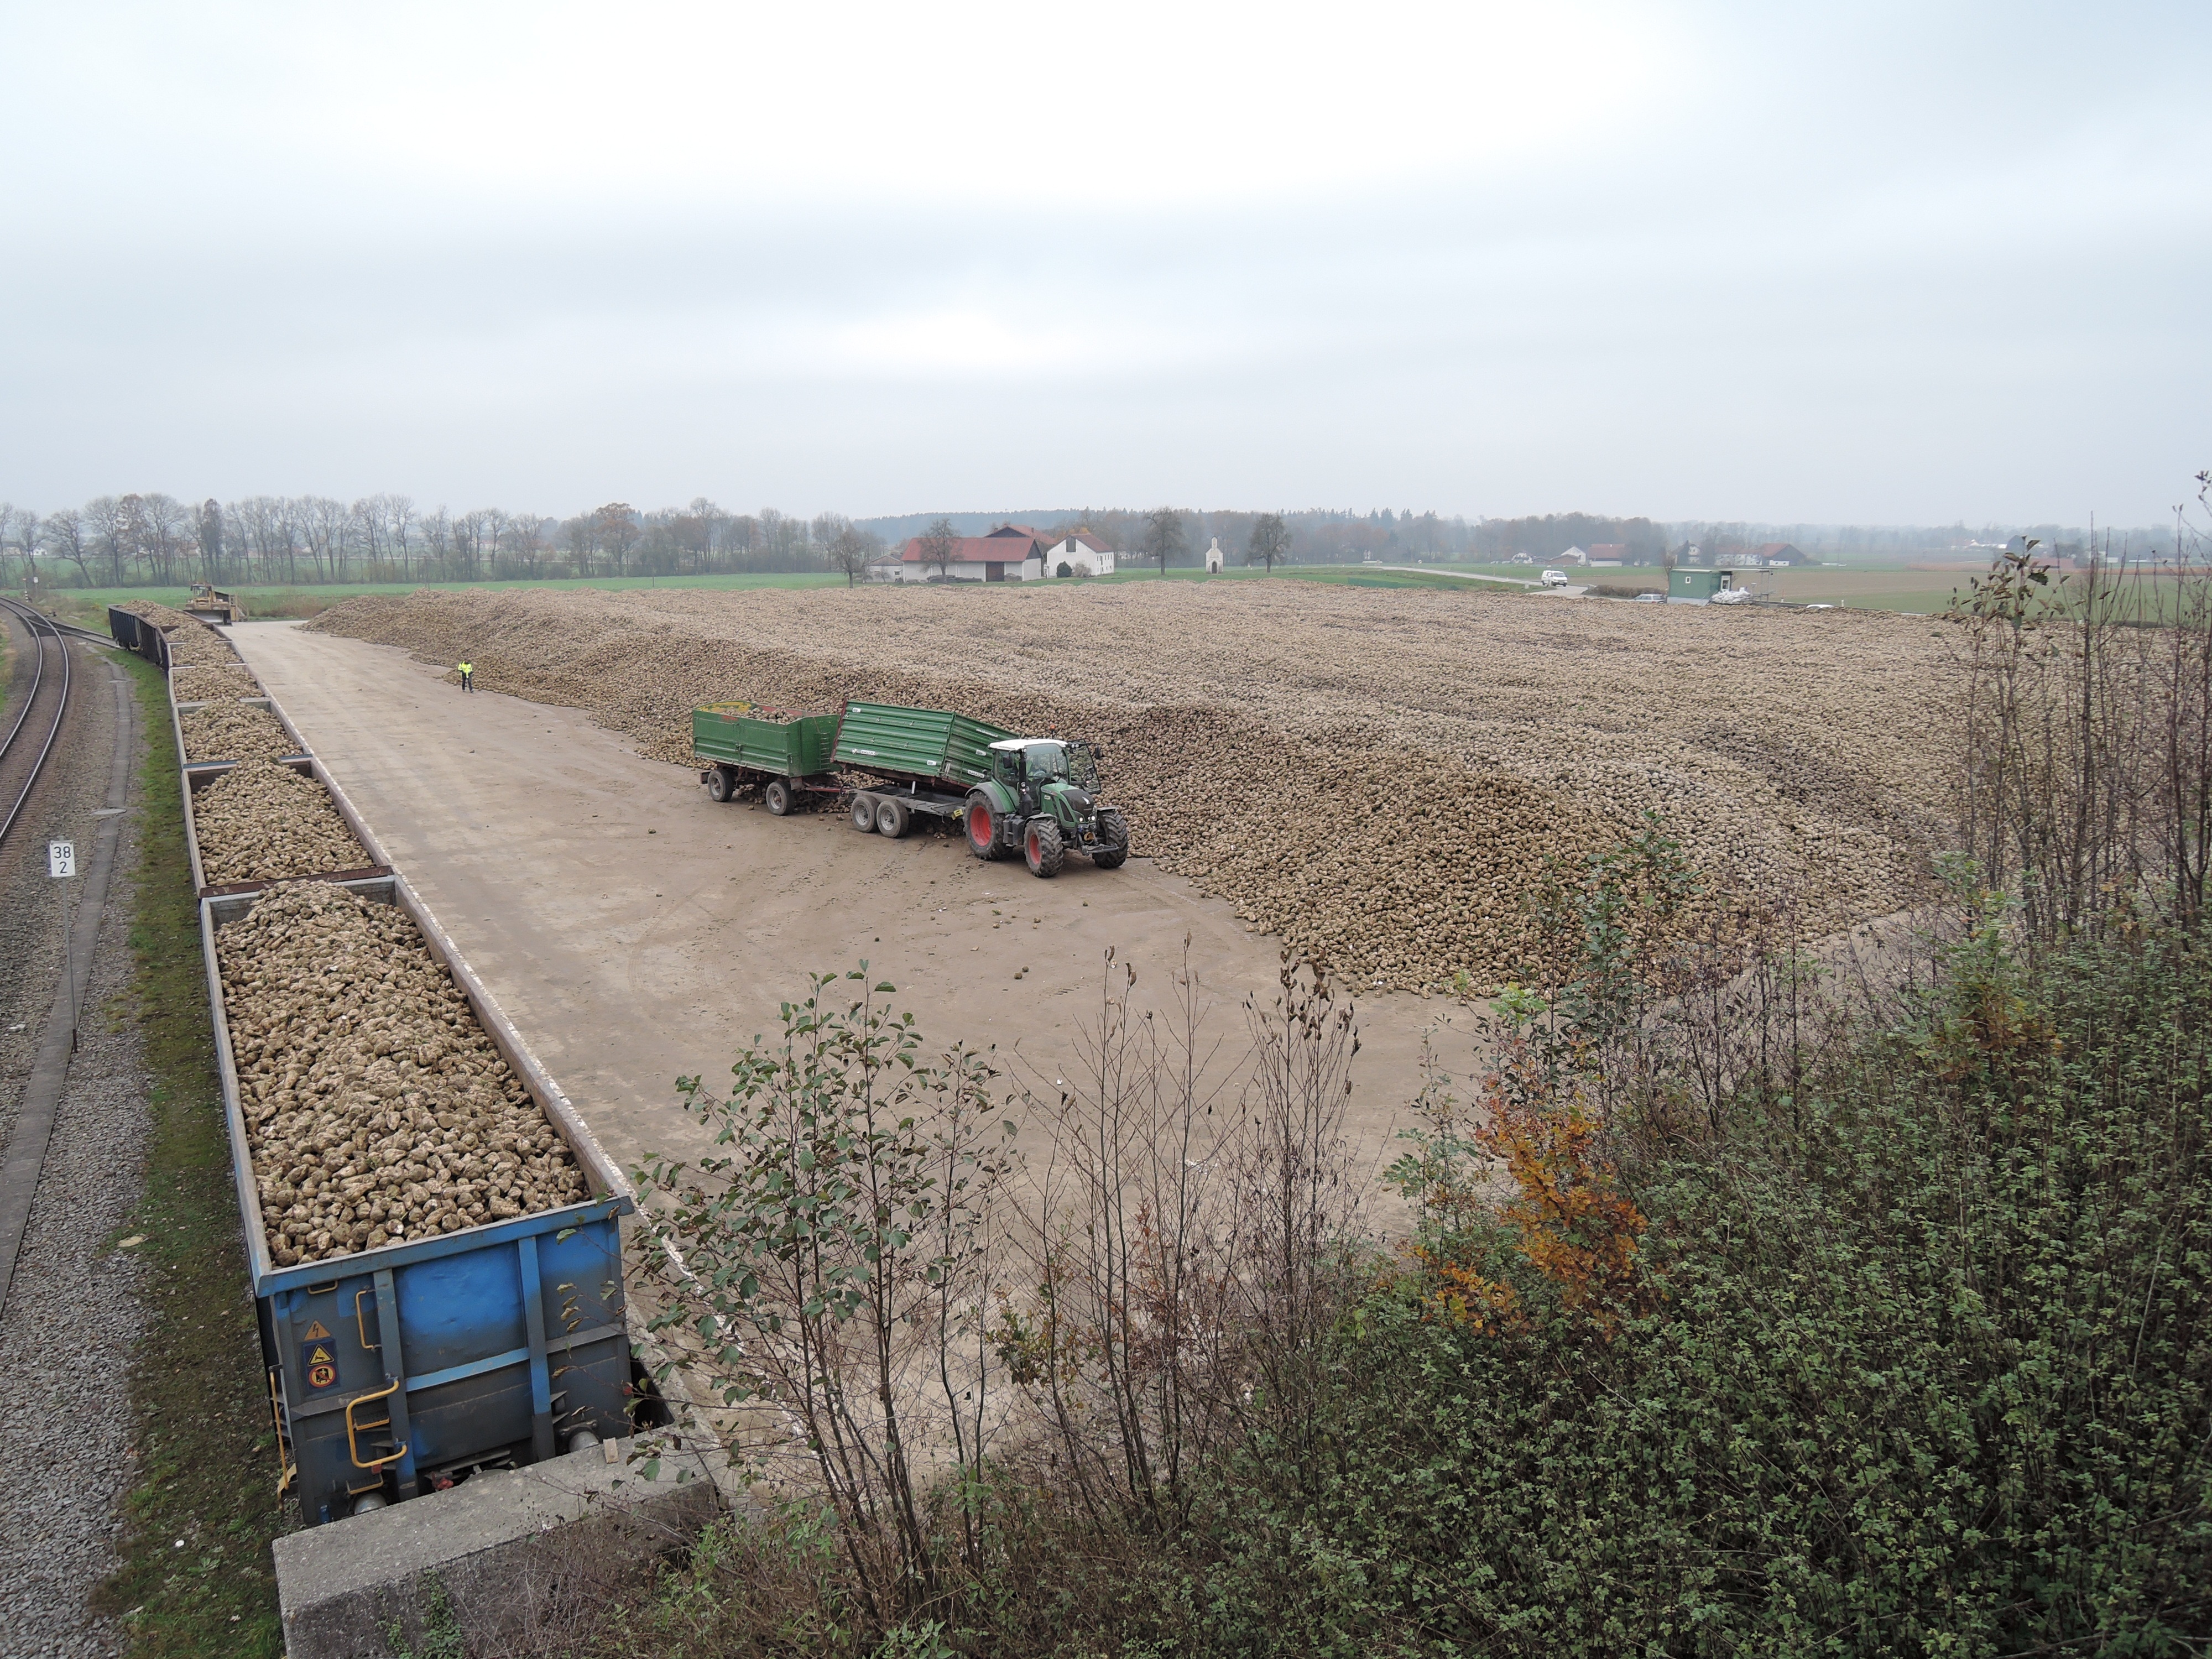
nature, grass, growth, track, railway, tractor, field, farm, wagon, prairie, hill, highway, transport, rural, food, harvest, autumn, soil, agriculture, waterway, wetland, beets, bauer, trailers, arable, rural area, wealth, harvest time, sugar beet, storage bin, grass family, innviertel